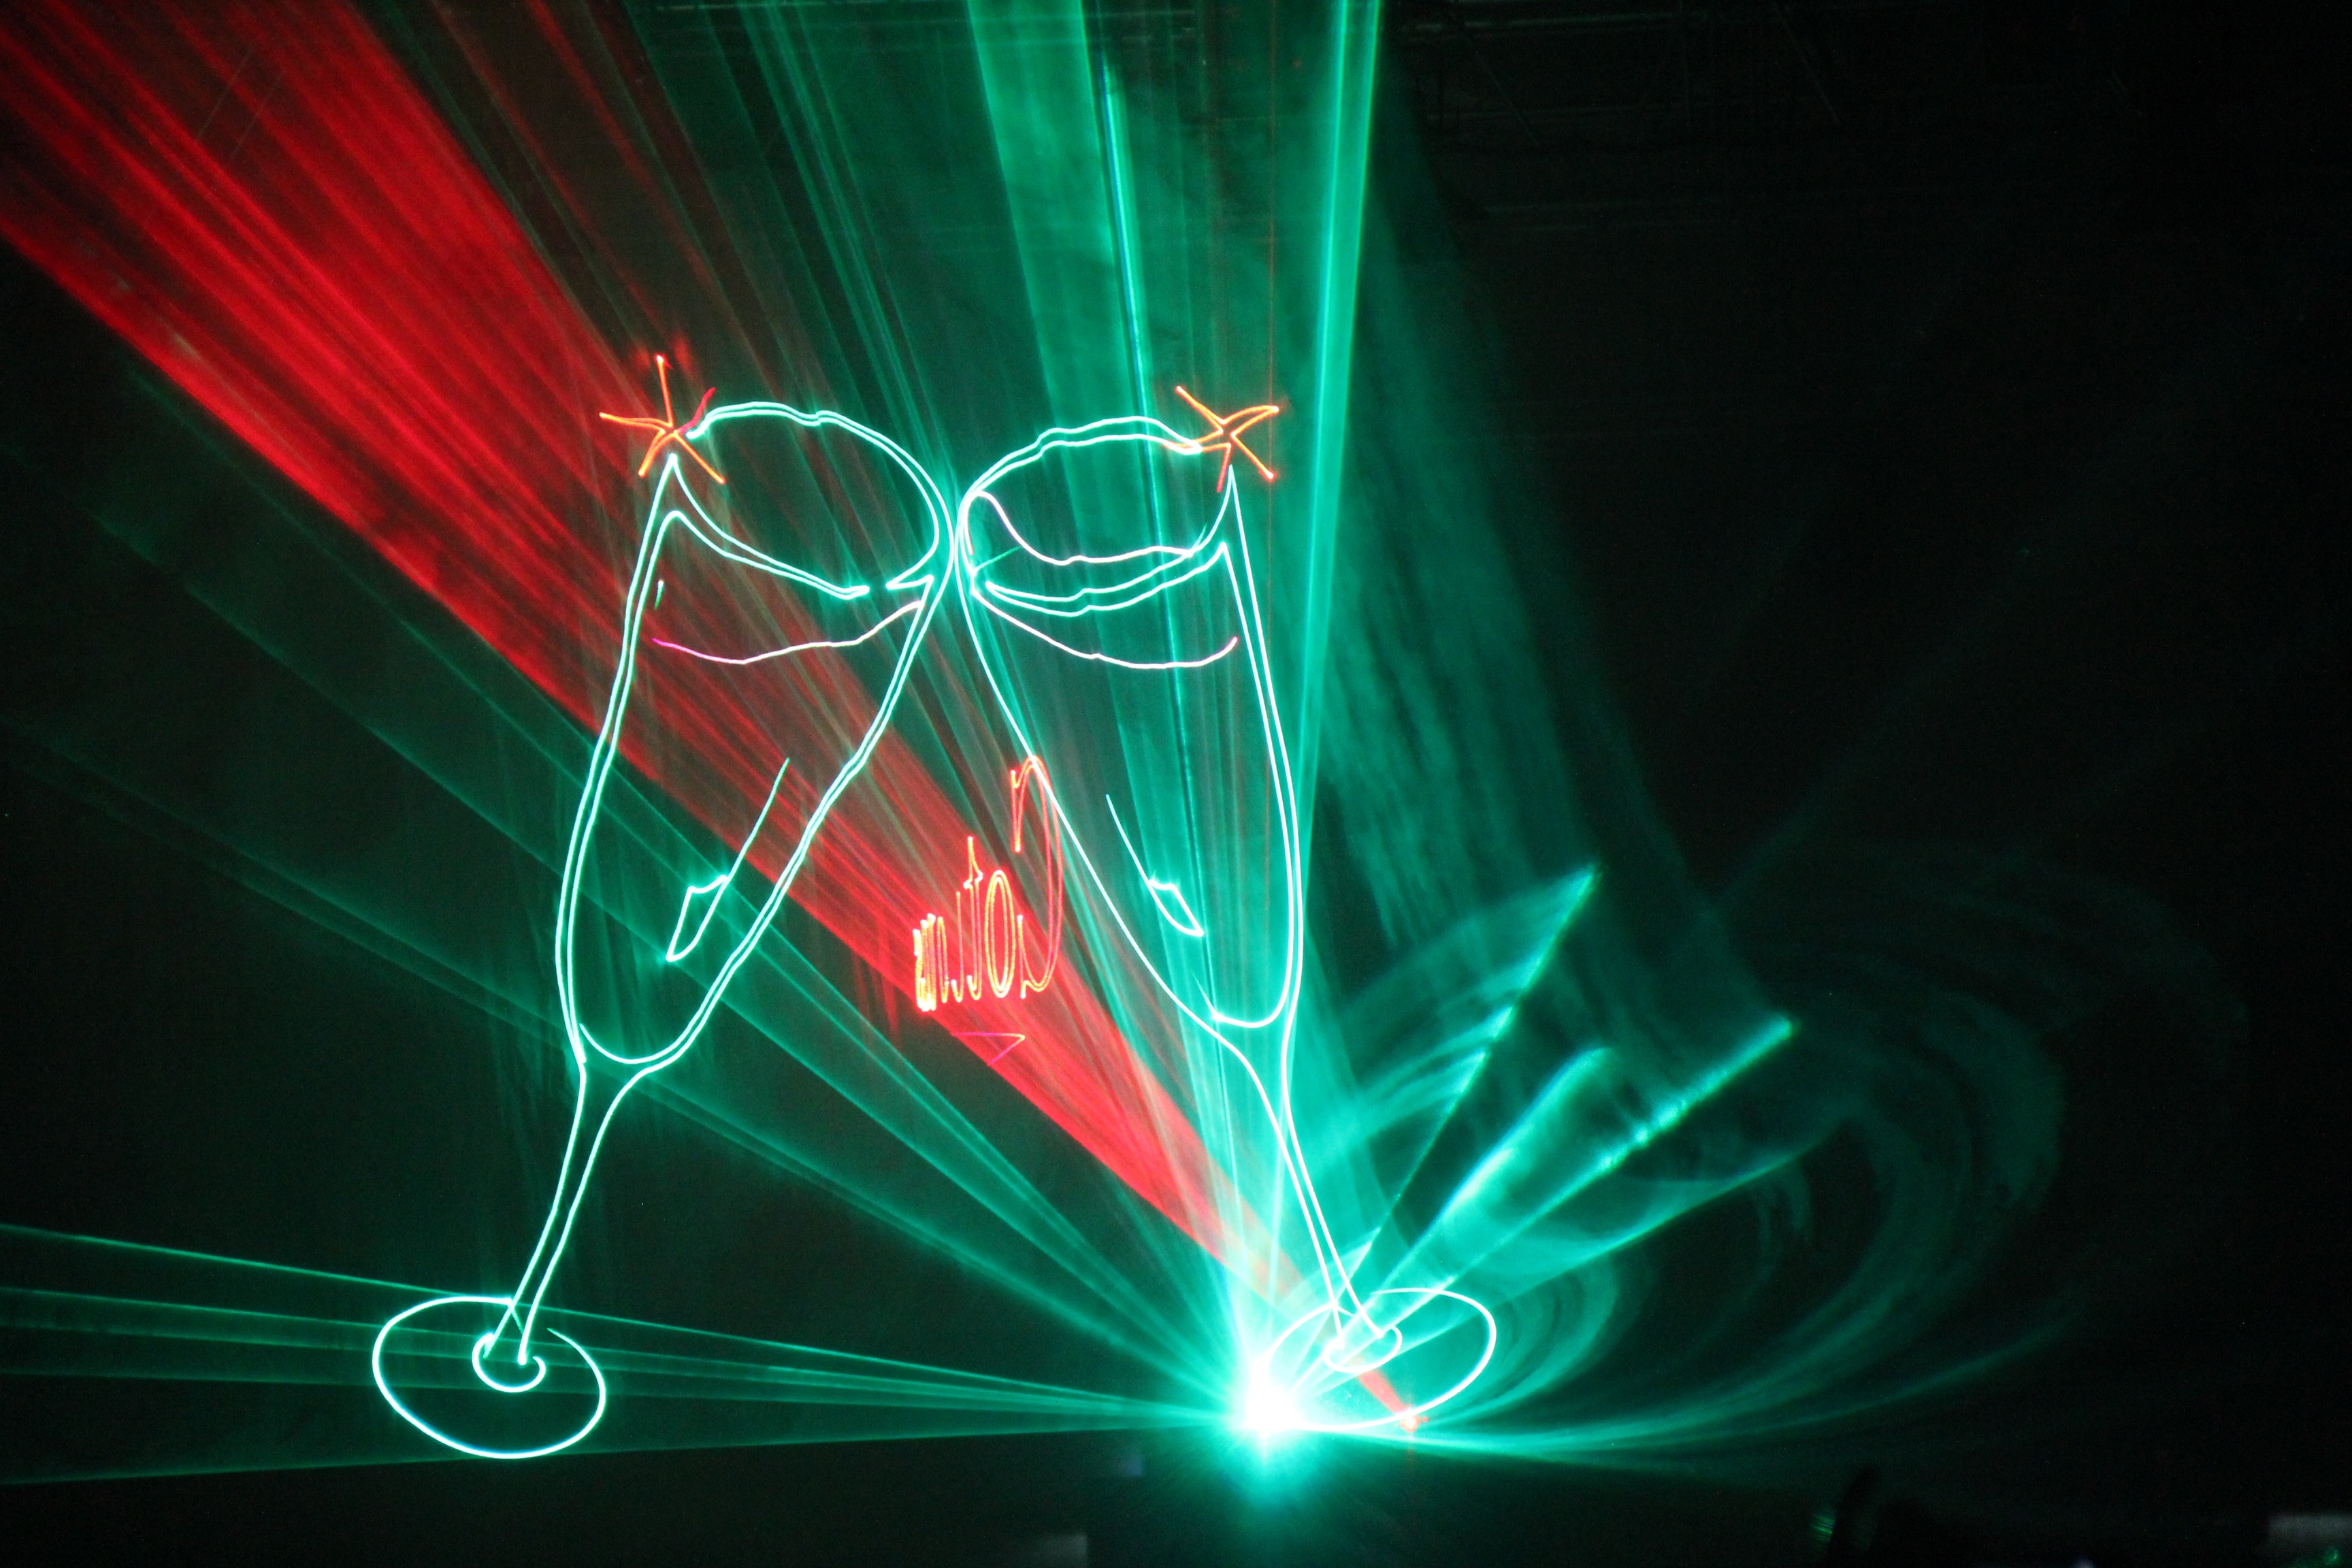
light, glass, line, green, red, color, darkness, electricity, signage, lighting, laser, circle, neon, champagne, shape, sparkling wine, special effects, champagne glass, computer wallpaper, display device, lasershow